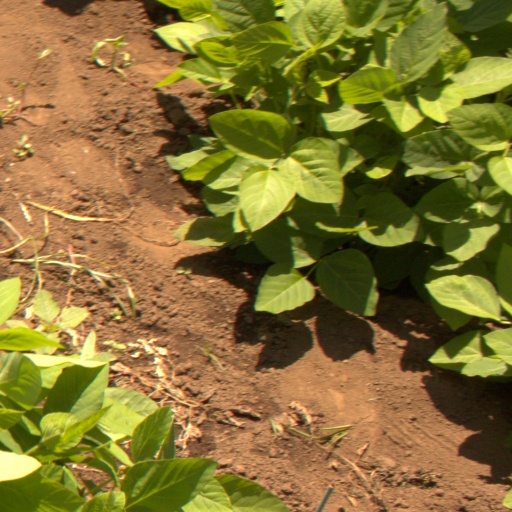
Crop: soybean